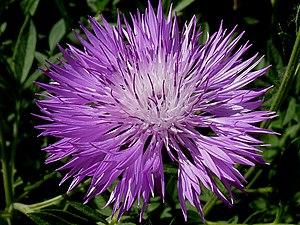
Centaurée. Centaurea dealbata 'Steenbergii', dans un jardin en Belgique.